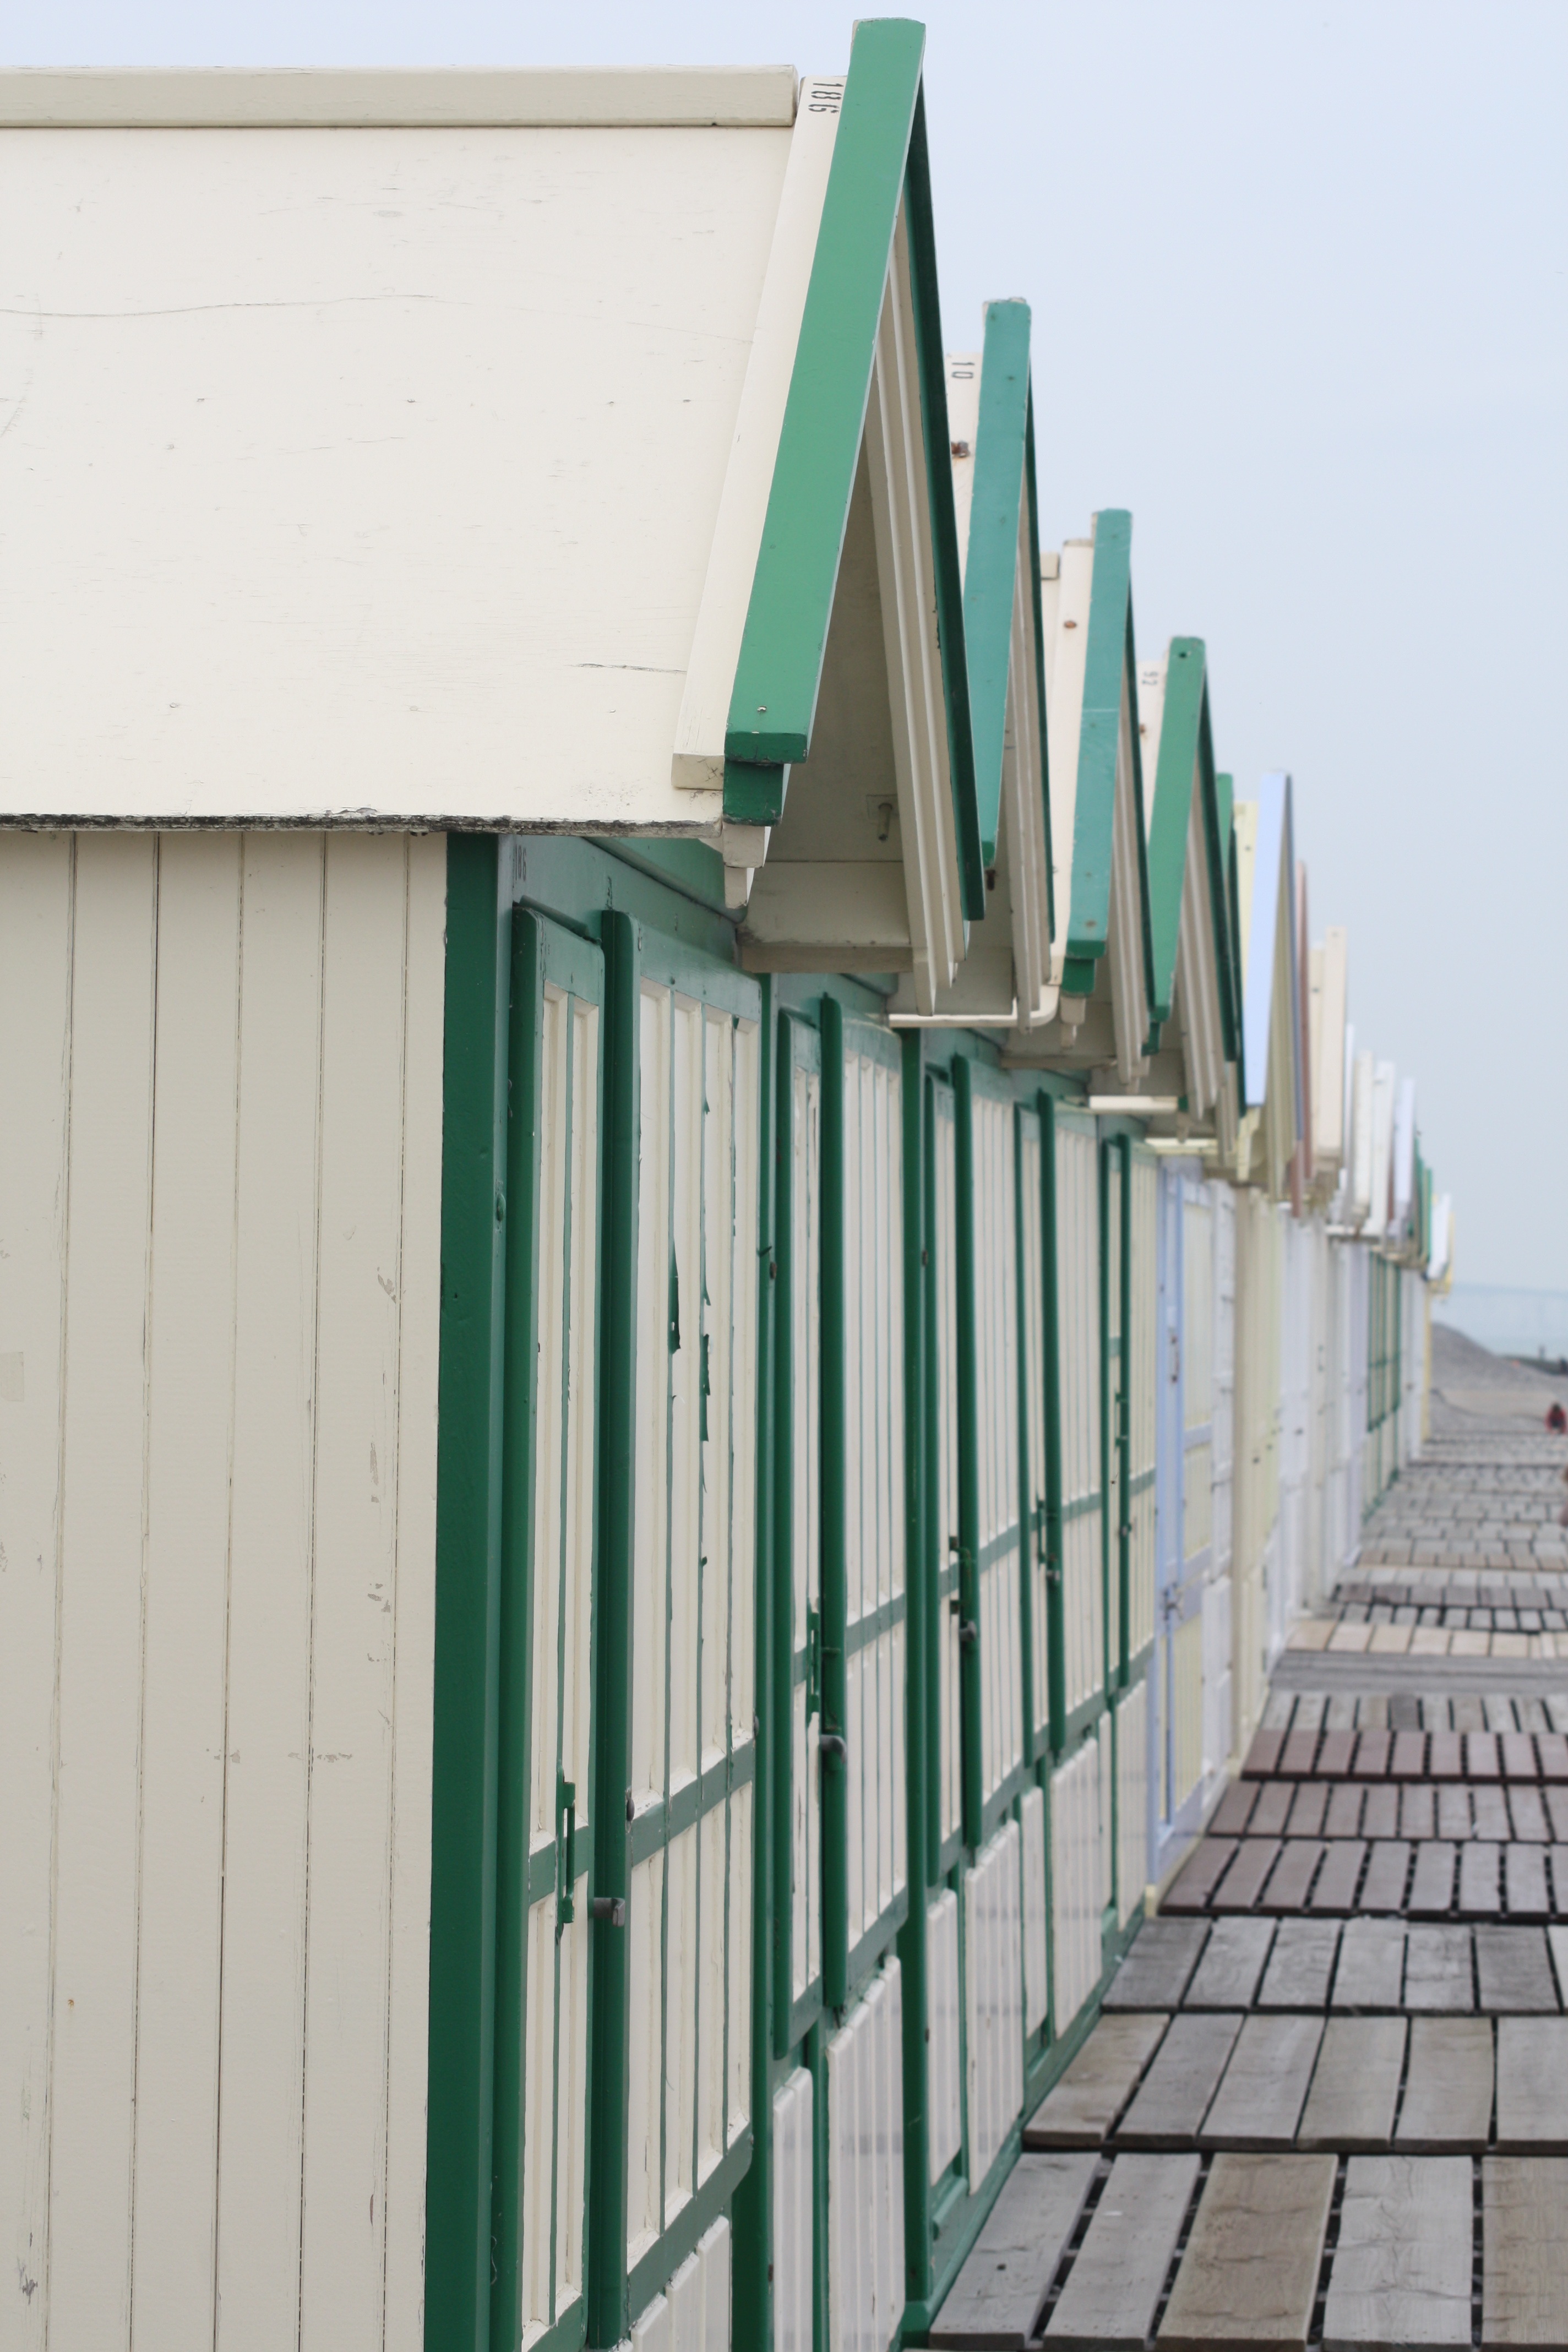
beach, sea, fence, architecture, wood, wall, summer, green, cabin, facade, handrail, stairs, outdoor structure